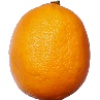
Label: Lemon Meyer 1